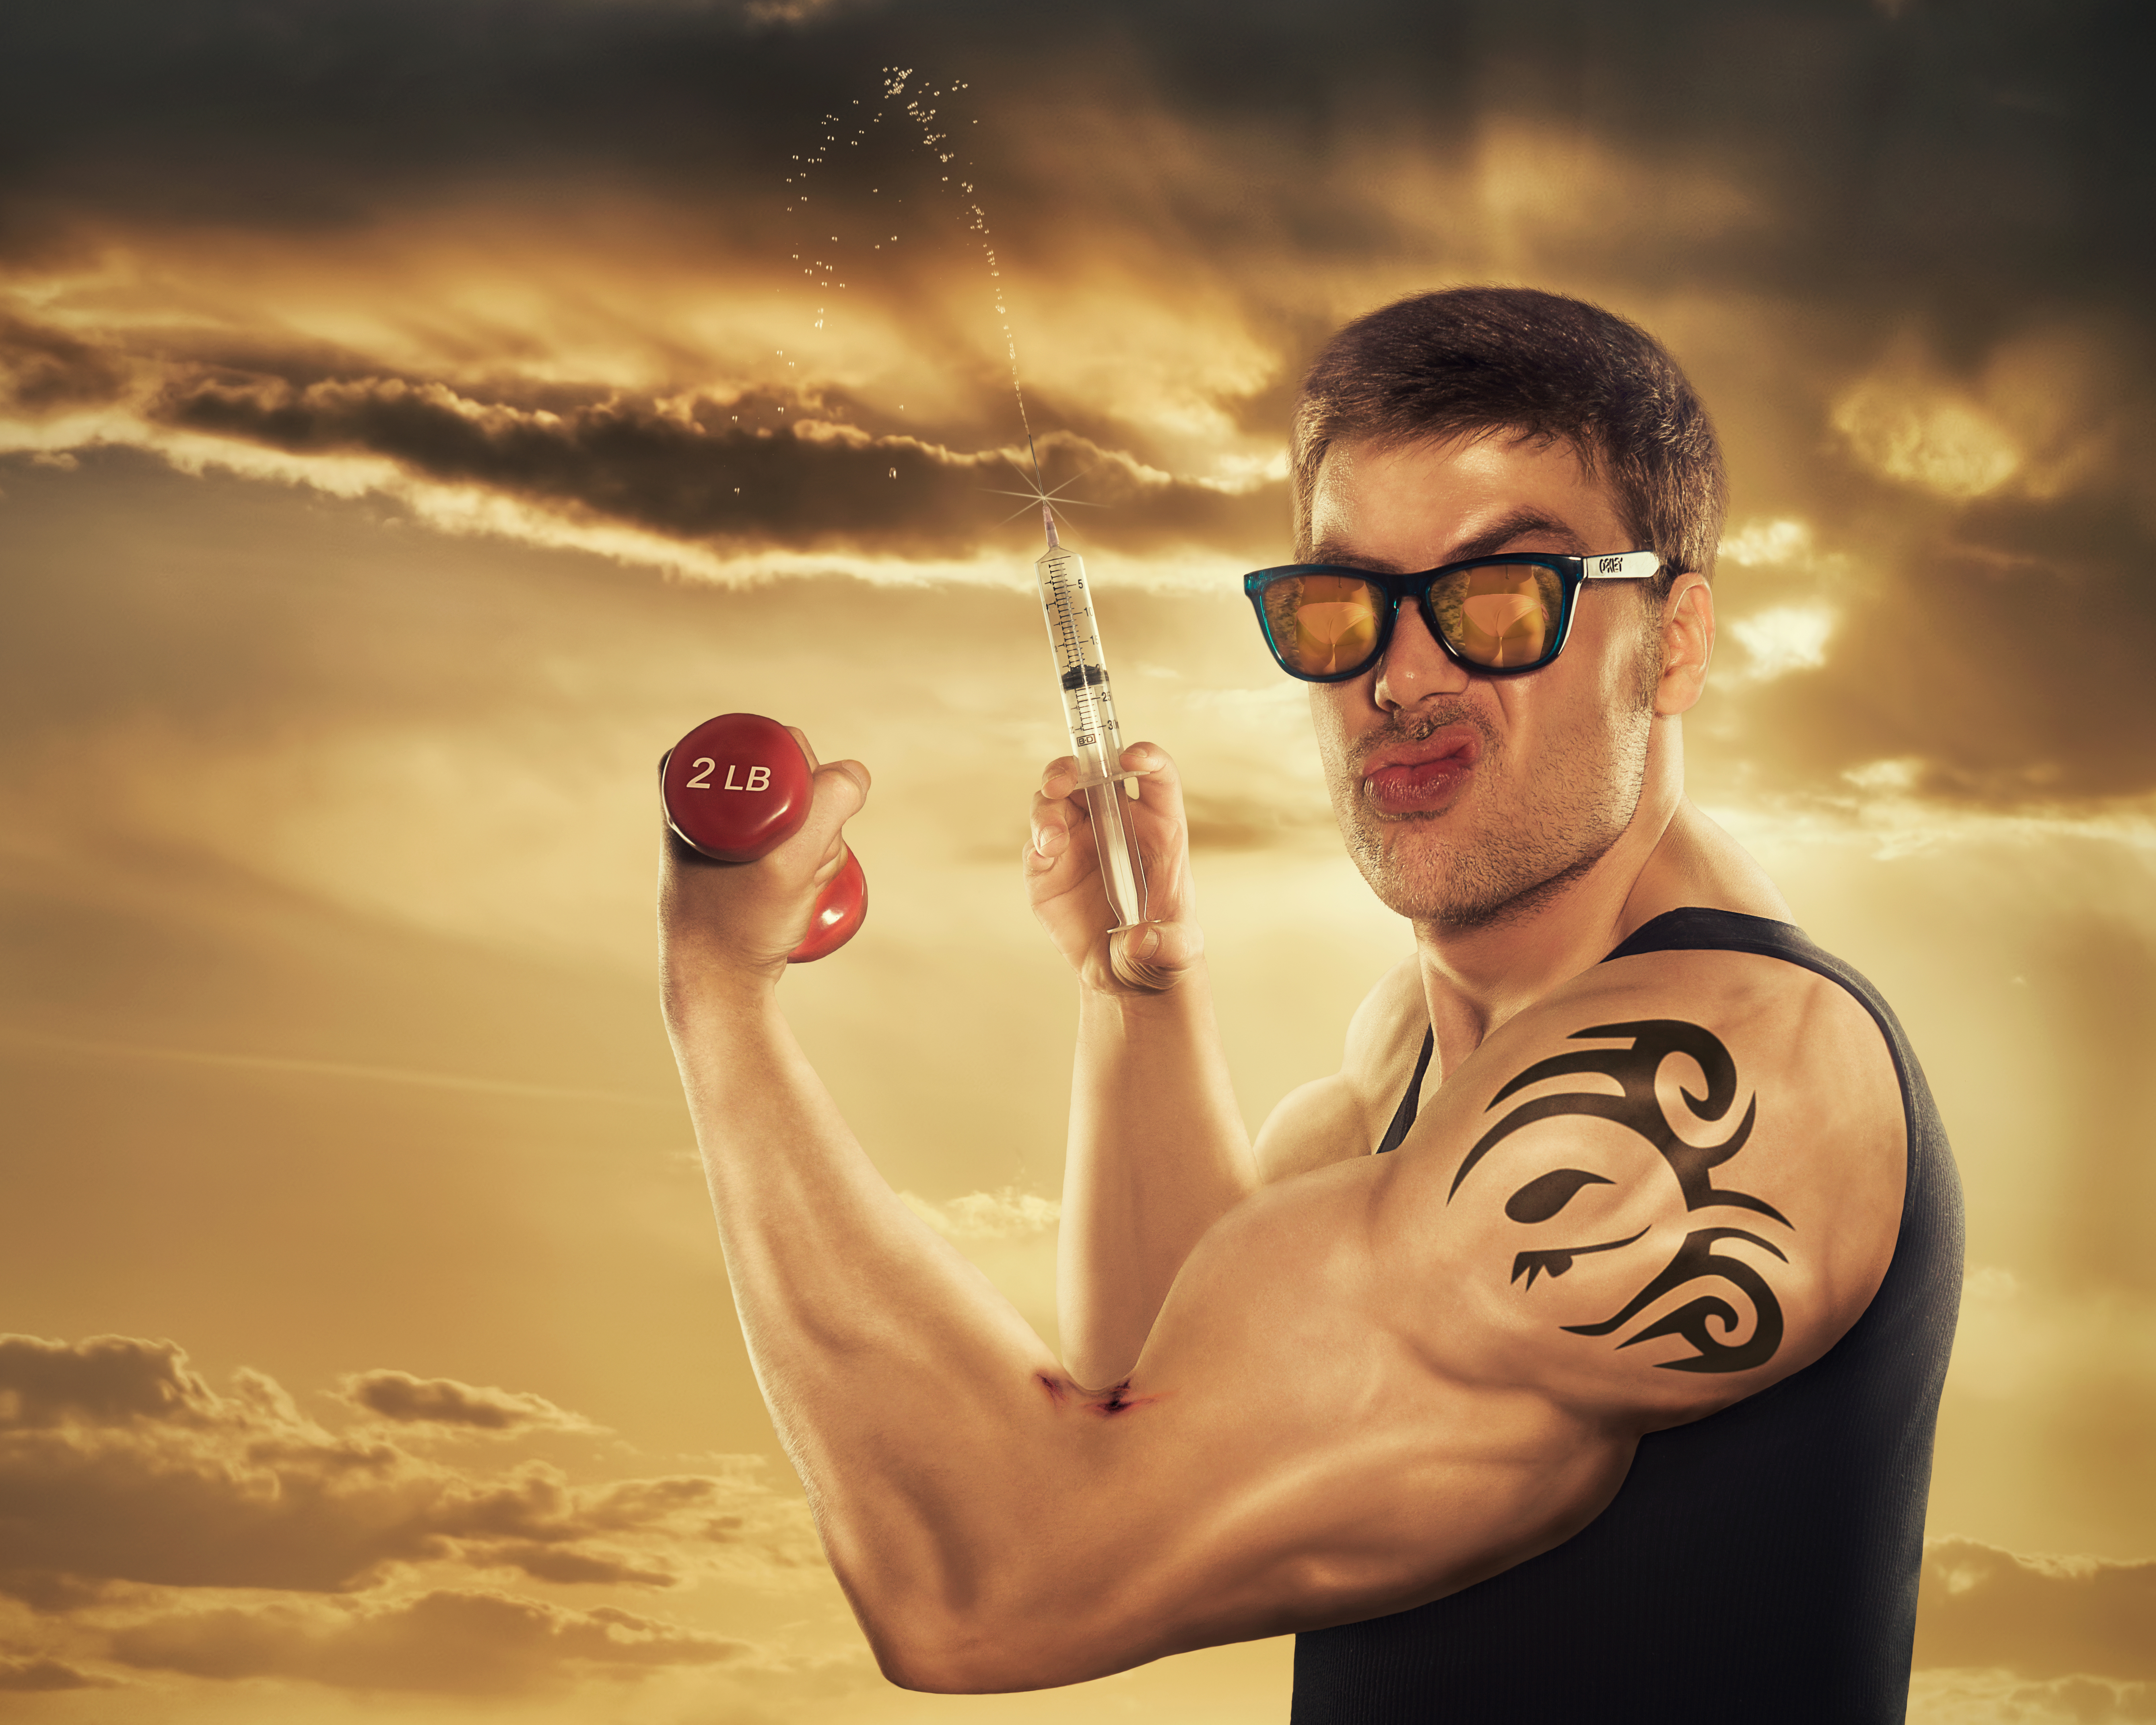
hand, man, person, growth, male, heart, young, youth, human, bodybuilder, muscle, cycle, men, free, cool image, shooting, women, cool, performance, glasses, boys, stock, danger, safety, shoot, 50, school, pentax, side, effects, body, damage, cycles, industar, athletes, teens, android, emotion, dangerous, safe, portraiture, builder, deca, 502, failure, babe, oral, drugs, liver, injection, ped, advantage, peds, thg, acne, hormones, steroids, bodybuilders, steroid, epidemic, injecting, hormone, enhancing, anabolic, k30, hgh, synthol, androgenic, winstrol, dianabol, andriol, masteron, dbol, anabol, omnadren, anadur, durabol, genabol, dynabol, turinabol, computer wallpaper